Howard Townsend

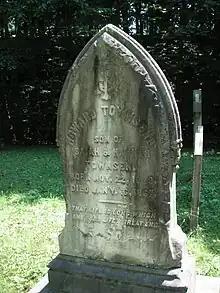
Gravestone of Howard Townsend at Albany Rural Cemetery, photographed July 2008

Townsend died at the age of 43 on January 16, 1867, following a brief illness, described as follows: